Bill Fernandez

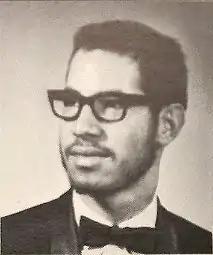

Bill Fernandez is a user-interface architect and innovator who was Apple Computer's first full time employee when they incorporated in 1977 and was issued badge number 4. He is credited with introducing fellow Homestead High School student Steve Jobs to his friend (and Homestead alumnus) Steve Wozniak and developing schematics for the Apple II so the computer could be mass-produced.